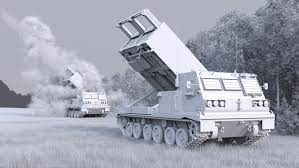
Label: Tornado